Kanchipuram

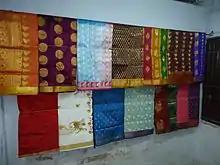
Kanchipuram silk saris hanging

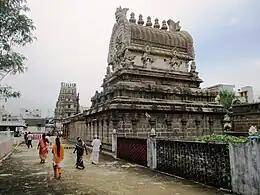
temple tower with a lake in the foreground

The major occupations of Kanchipuram are silk sari weaving and agriculture. As of 2008, an estimated 5,000 families were involved in sari production. The main industries are cotton production, light machinery and electrical goods manufacturing, and food processing. There are 25 silk and cotton yarn industries, 60 dyeing units, 50 rice mills and 42 other industries in Kanchipuram. Another important occupation is tourism and service related segments like hotels, restaurants and local transportation.